George Hamartolos

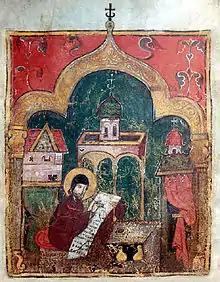
"George the Monk at work", an early 14th-century miniature from Tver

George Hamartolos or Hamartolus was a monk at Constantinople under Michael III (842–867) and the author of a chronicle of some importance. Hamartolus is not his name but the epithet he gives to himself in the title of his work: "A compendious chronicle from various chroniclers and interpreters, gathered together and arranged by George, a sinner". It is a common form among Byzantine monks. German 19th century scholar Karl Krumbacher ("Byz. Litt.", 358) protested against the use of this epithet as a name and proposed (and used) the form Georgios Monachos (Γεώργιος Μοναχός "George the Monk").